Wyoming Mills

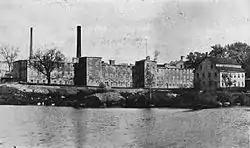
Marshall Hat Company / Wyoming Mills, ca. 1903

Wyoming Mills is an historic textile mill site located at 110 Chace Avenue in Fall River, Massachusetts. It is also known as the former Marshall Hat Factory site.